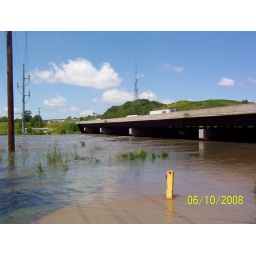
The bike path under I-80 under water